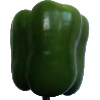
Label: Pepper Green 1